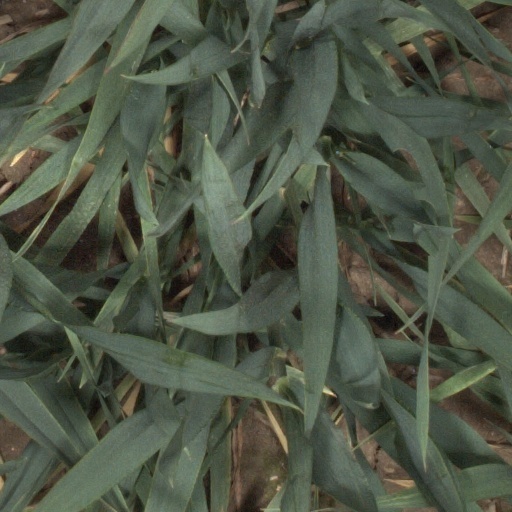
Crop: wheat